Washburn, Missouri

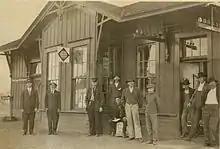
The Washburn train station was built by the Atlantic and Pacific Railway to transport passengers and freight in and out of the town. This photo taken "circa" 1910 shows the station at its peak. After passenger rail service was discontinued in Washburn in the 1950s, the station fell into disrepair and was razed in the 1960s.

In the winter of 1879 and 1880, the Atlantic and Pacific Railway — at that time a franchise of the St. Louis and San Francisco Railway — built a railroad line between Pierce City and Seligman, Missouri. This line ran about a half mile west of what was then Keetsville, but soon to be renamed Washburn. Instead of incorporating the Keetsville or Washburn name into the railroad stop at this location, the stop and the community that blossomed next to it was instead named O’Day, after the Irish-born John O’Day (1843-1901), a Springfield-based attorney for the railroad. In the years that followed O’Day grew, adding two hotels, shops, a newspaper, dwellings and in either 1887 or 1888 a post office, while also remaining codependent of neighboring Washburn concerning educational, religious and social life.